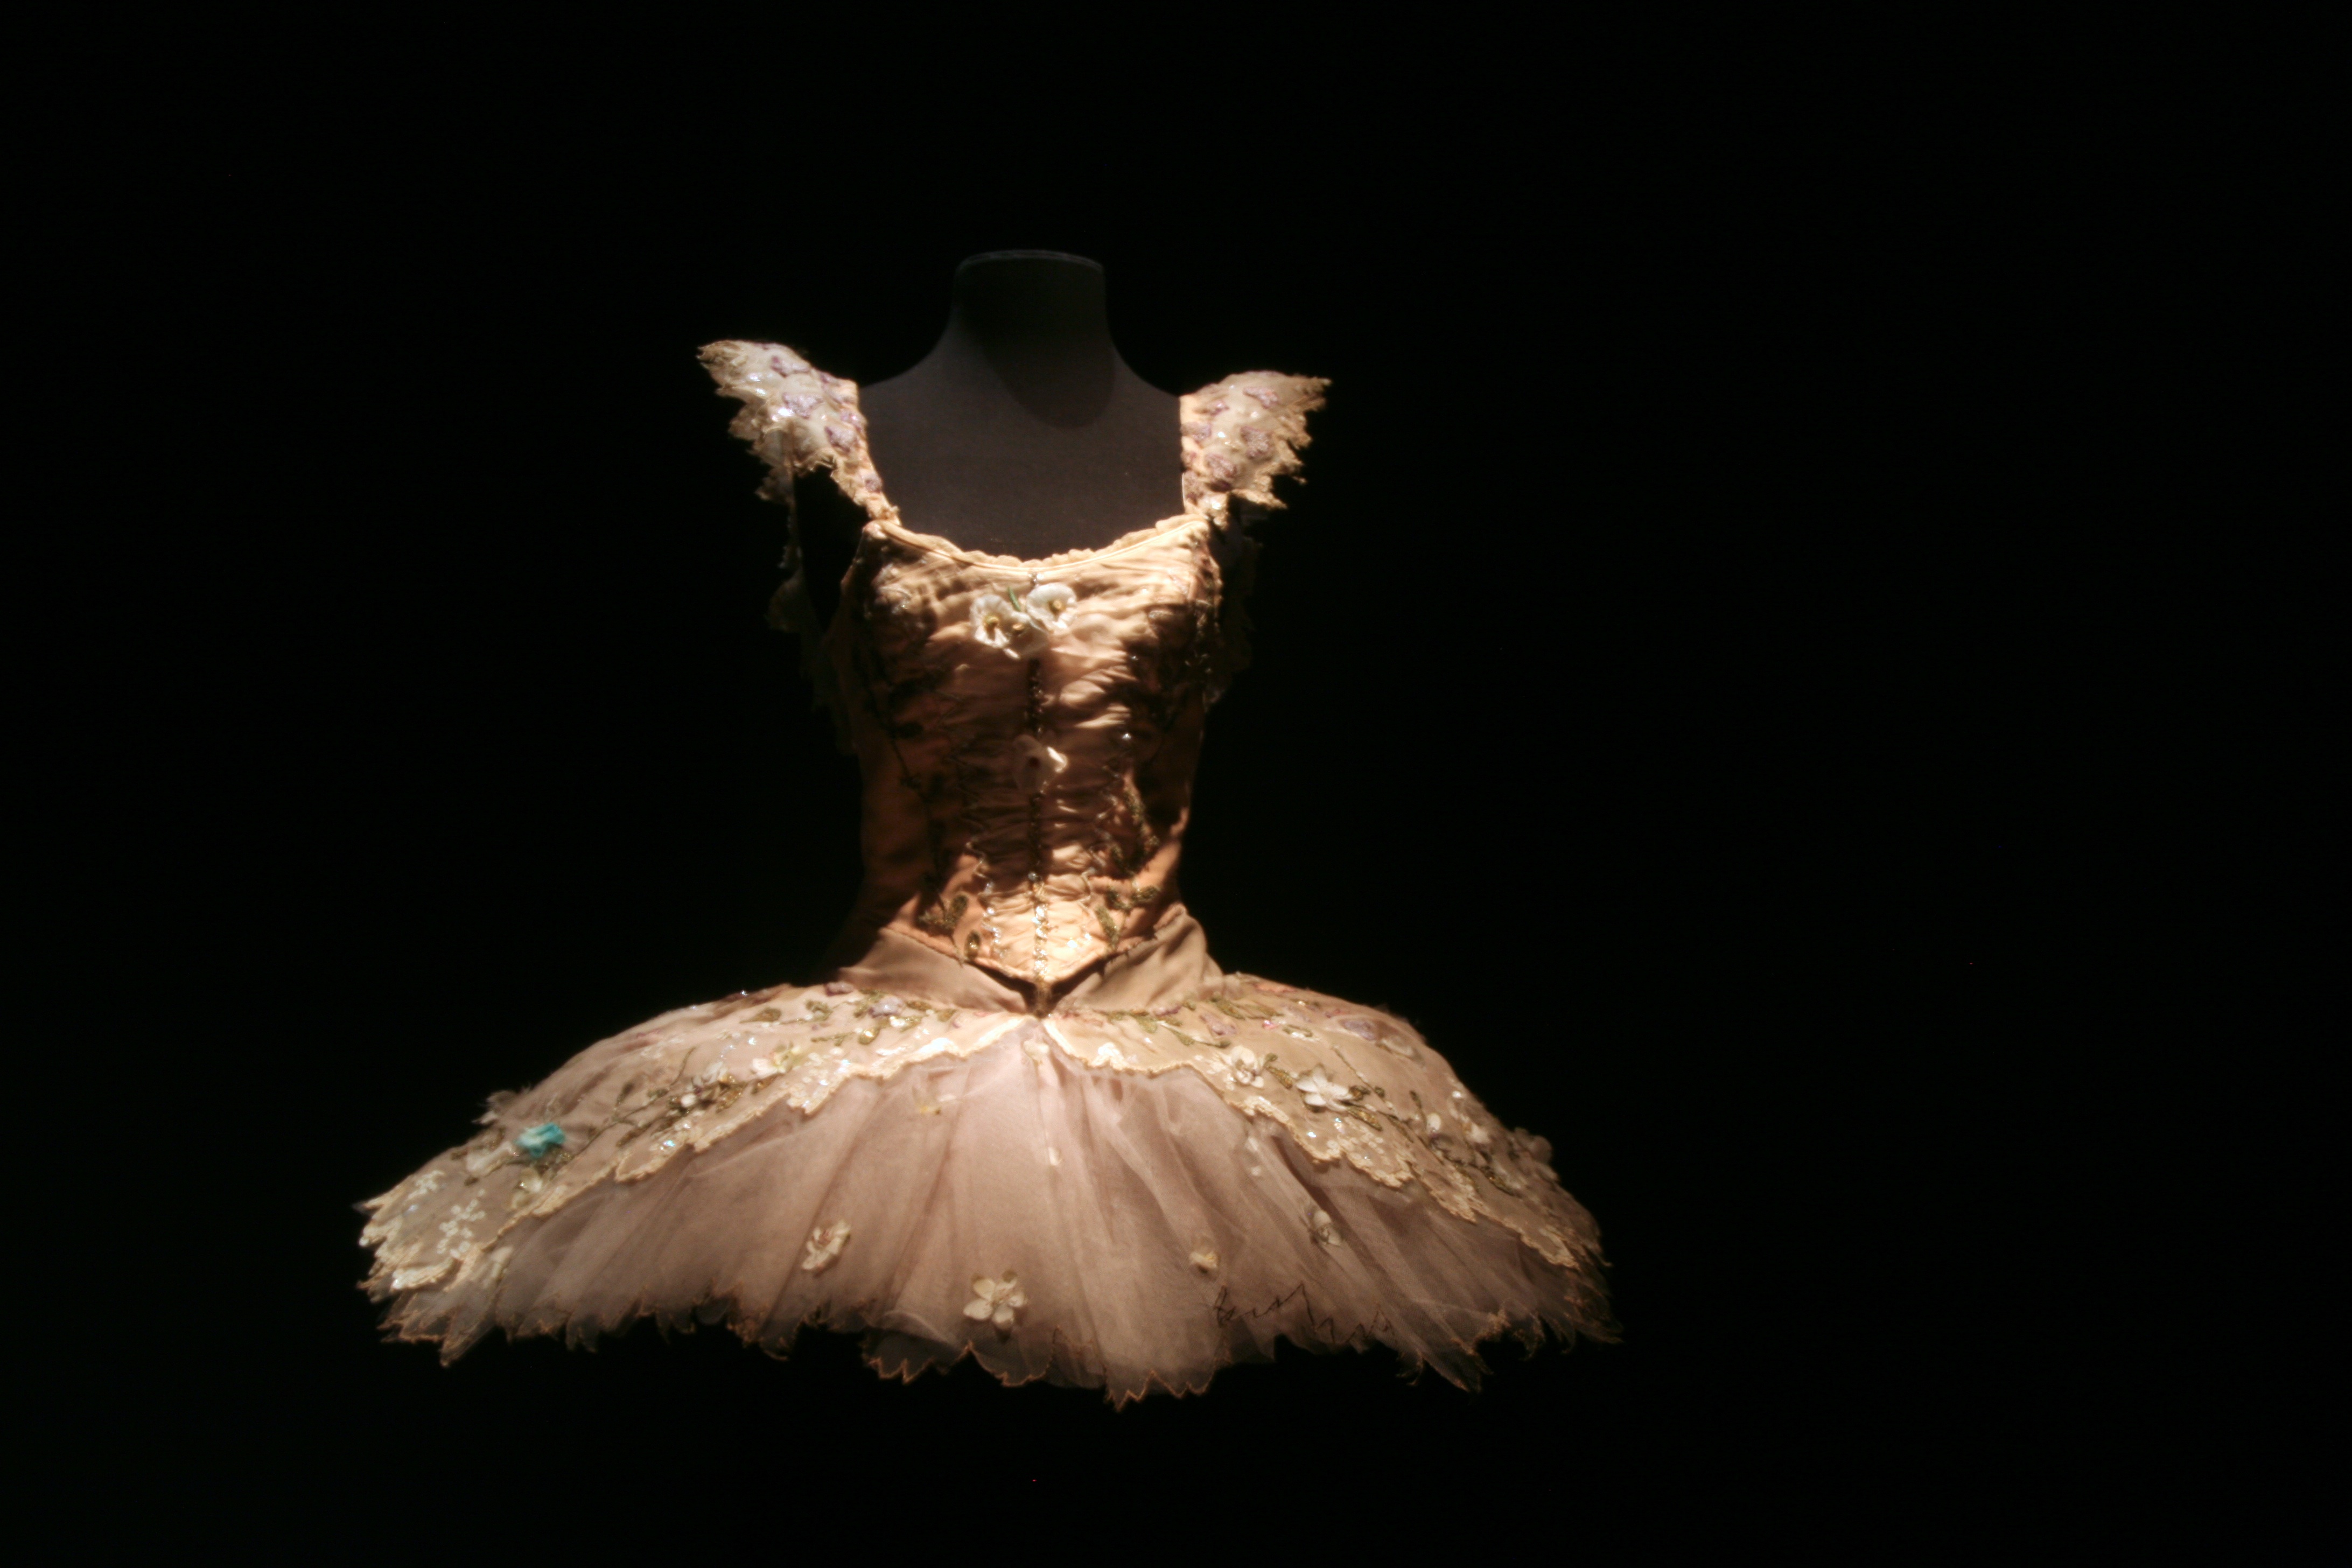
paris, dance, opera, fashion, clothing, ballet, exposition, dress, bnf, exhibition, costume, gown, palaisgarnier, operadeparis, liebermann, rolfliebermann, dance dress, ballet tutu